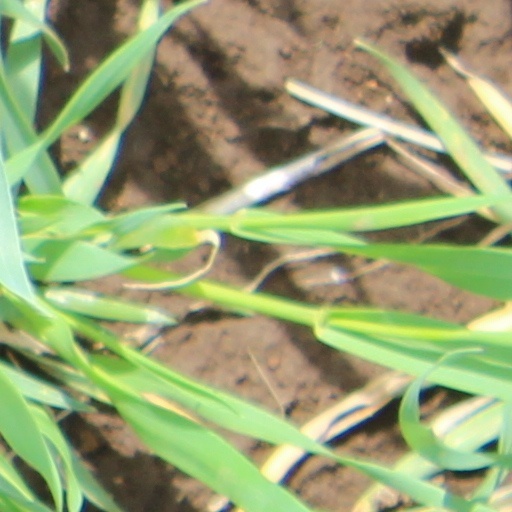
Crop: wheat